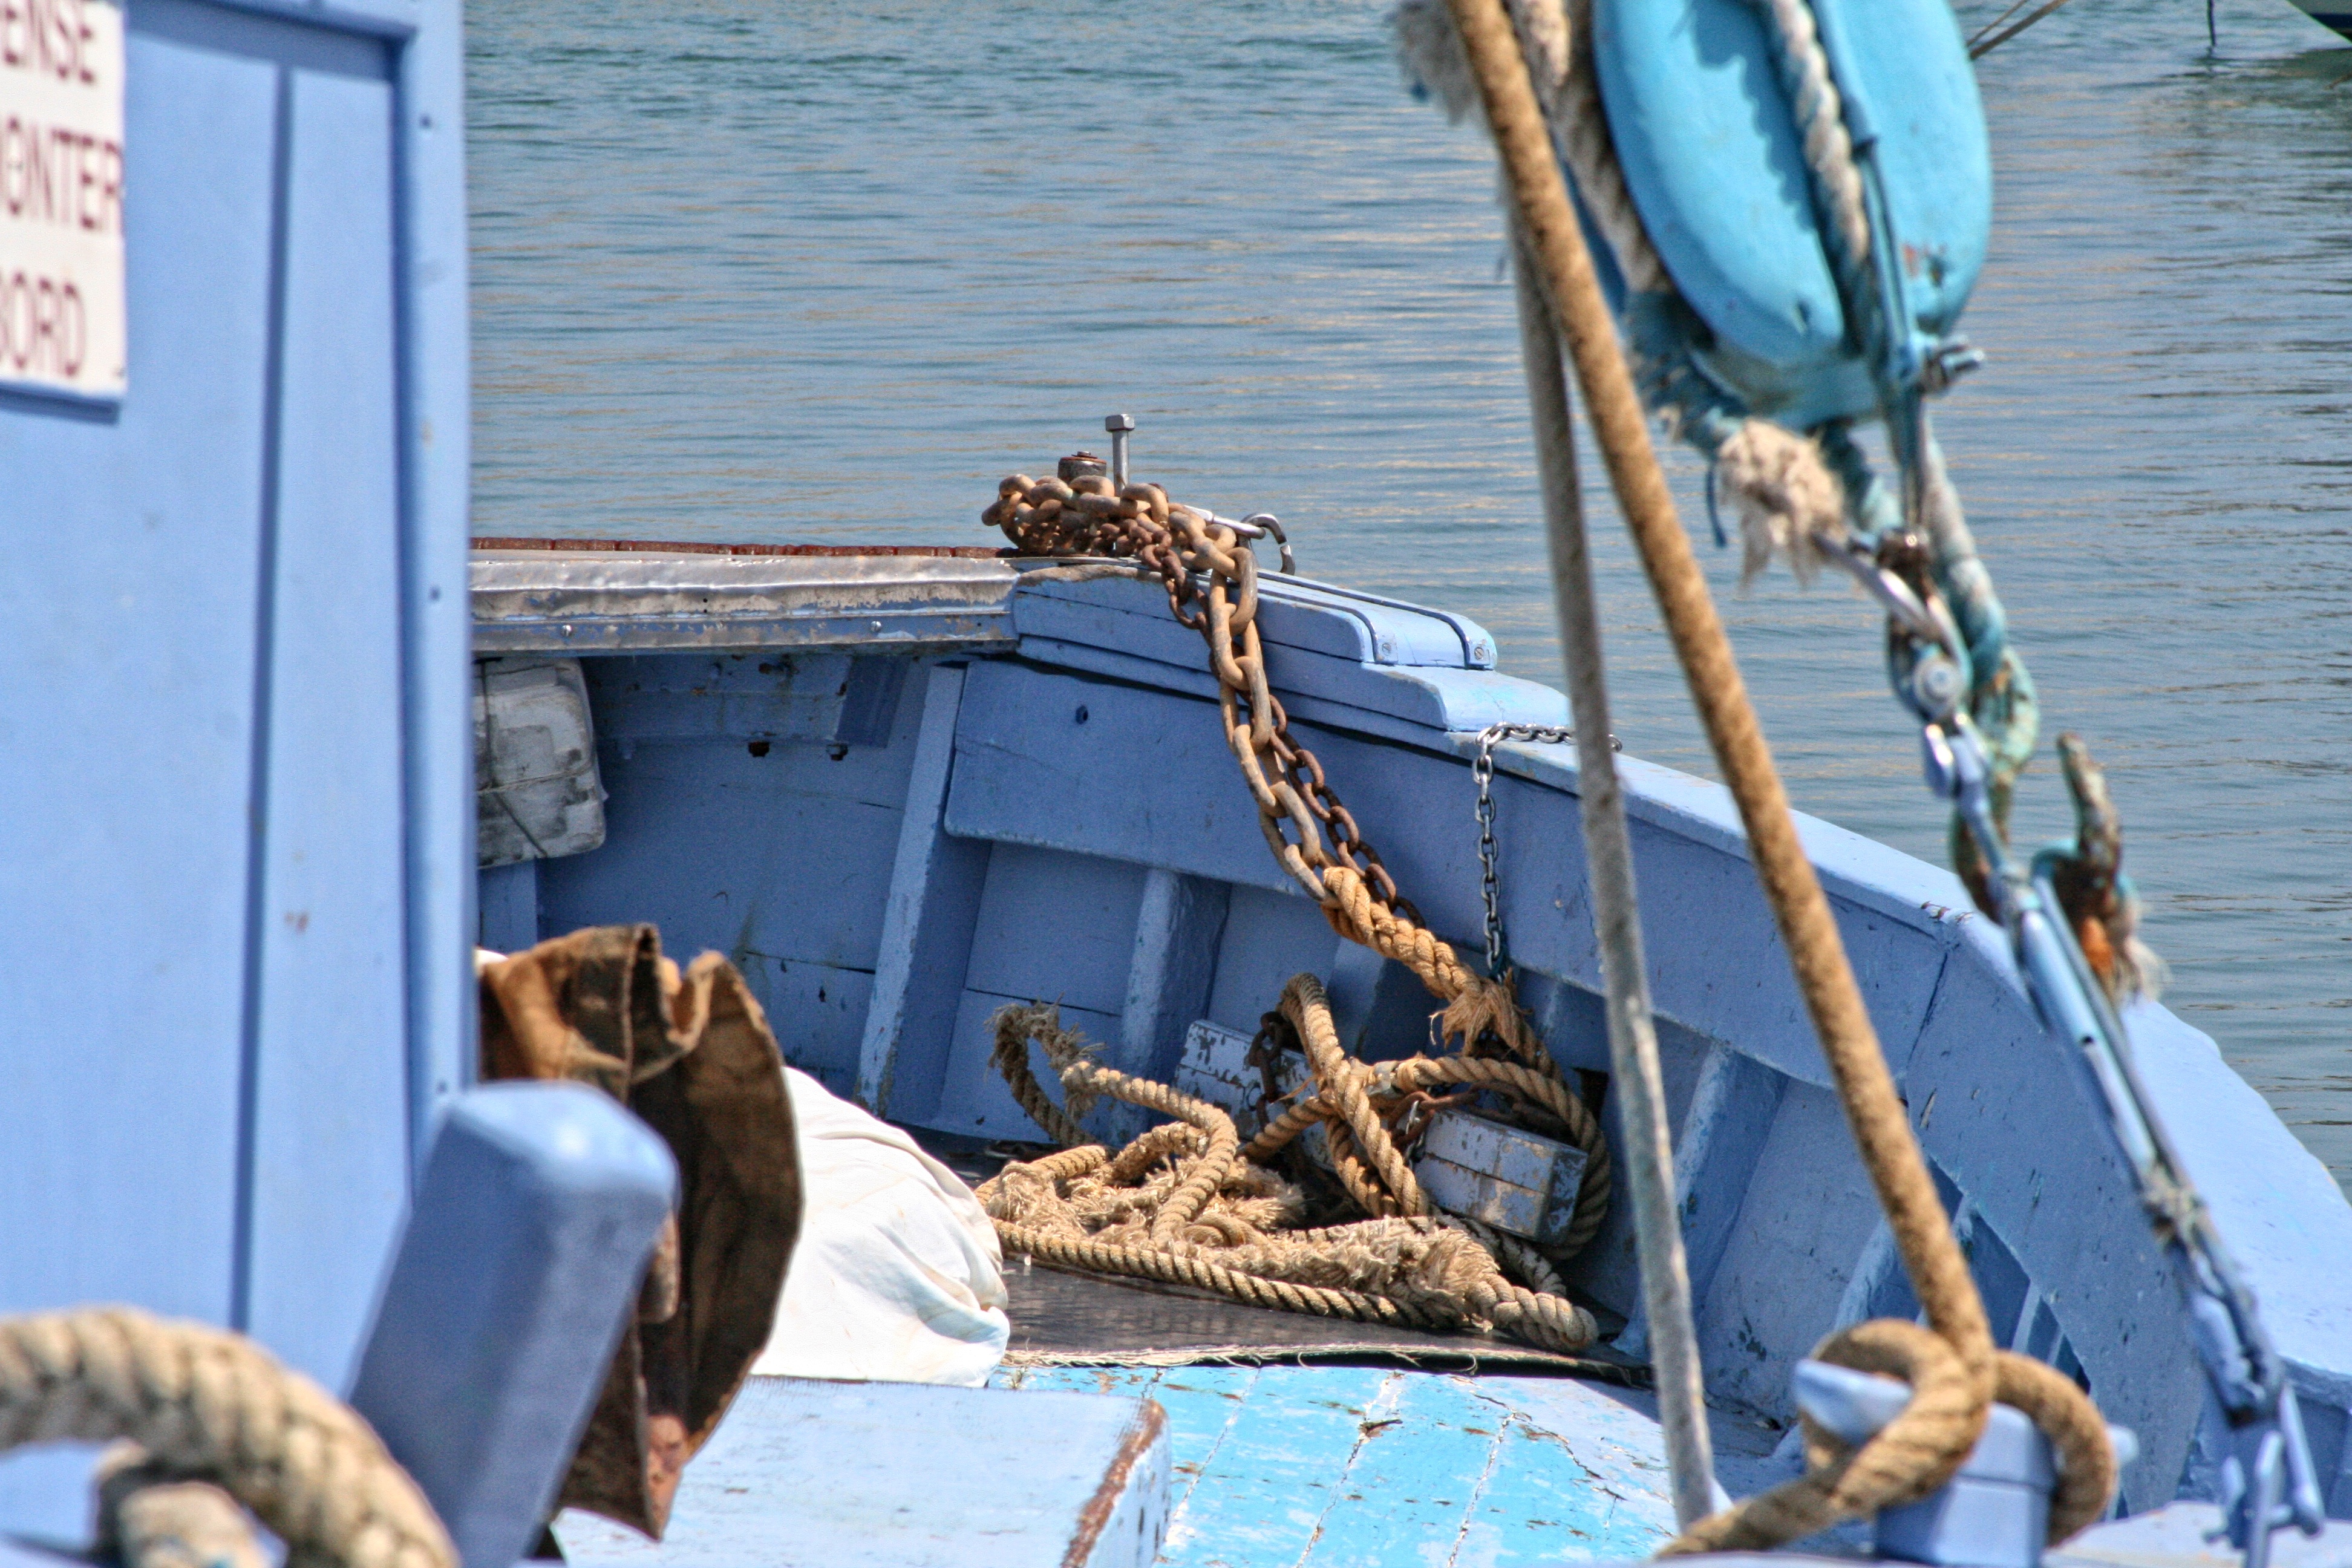
sea, bird, boat, france, vehicle, provence, var, hy res